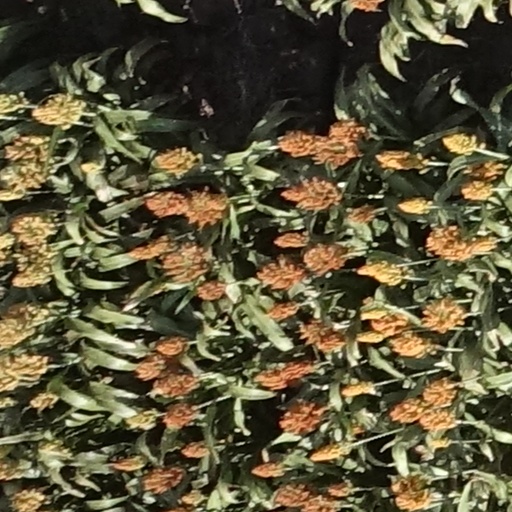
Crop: sorghum